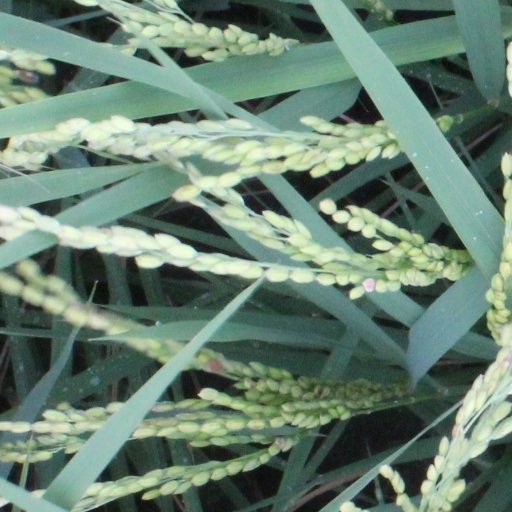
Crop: rice